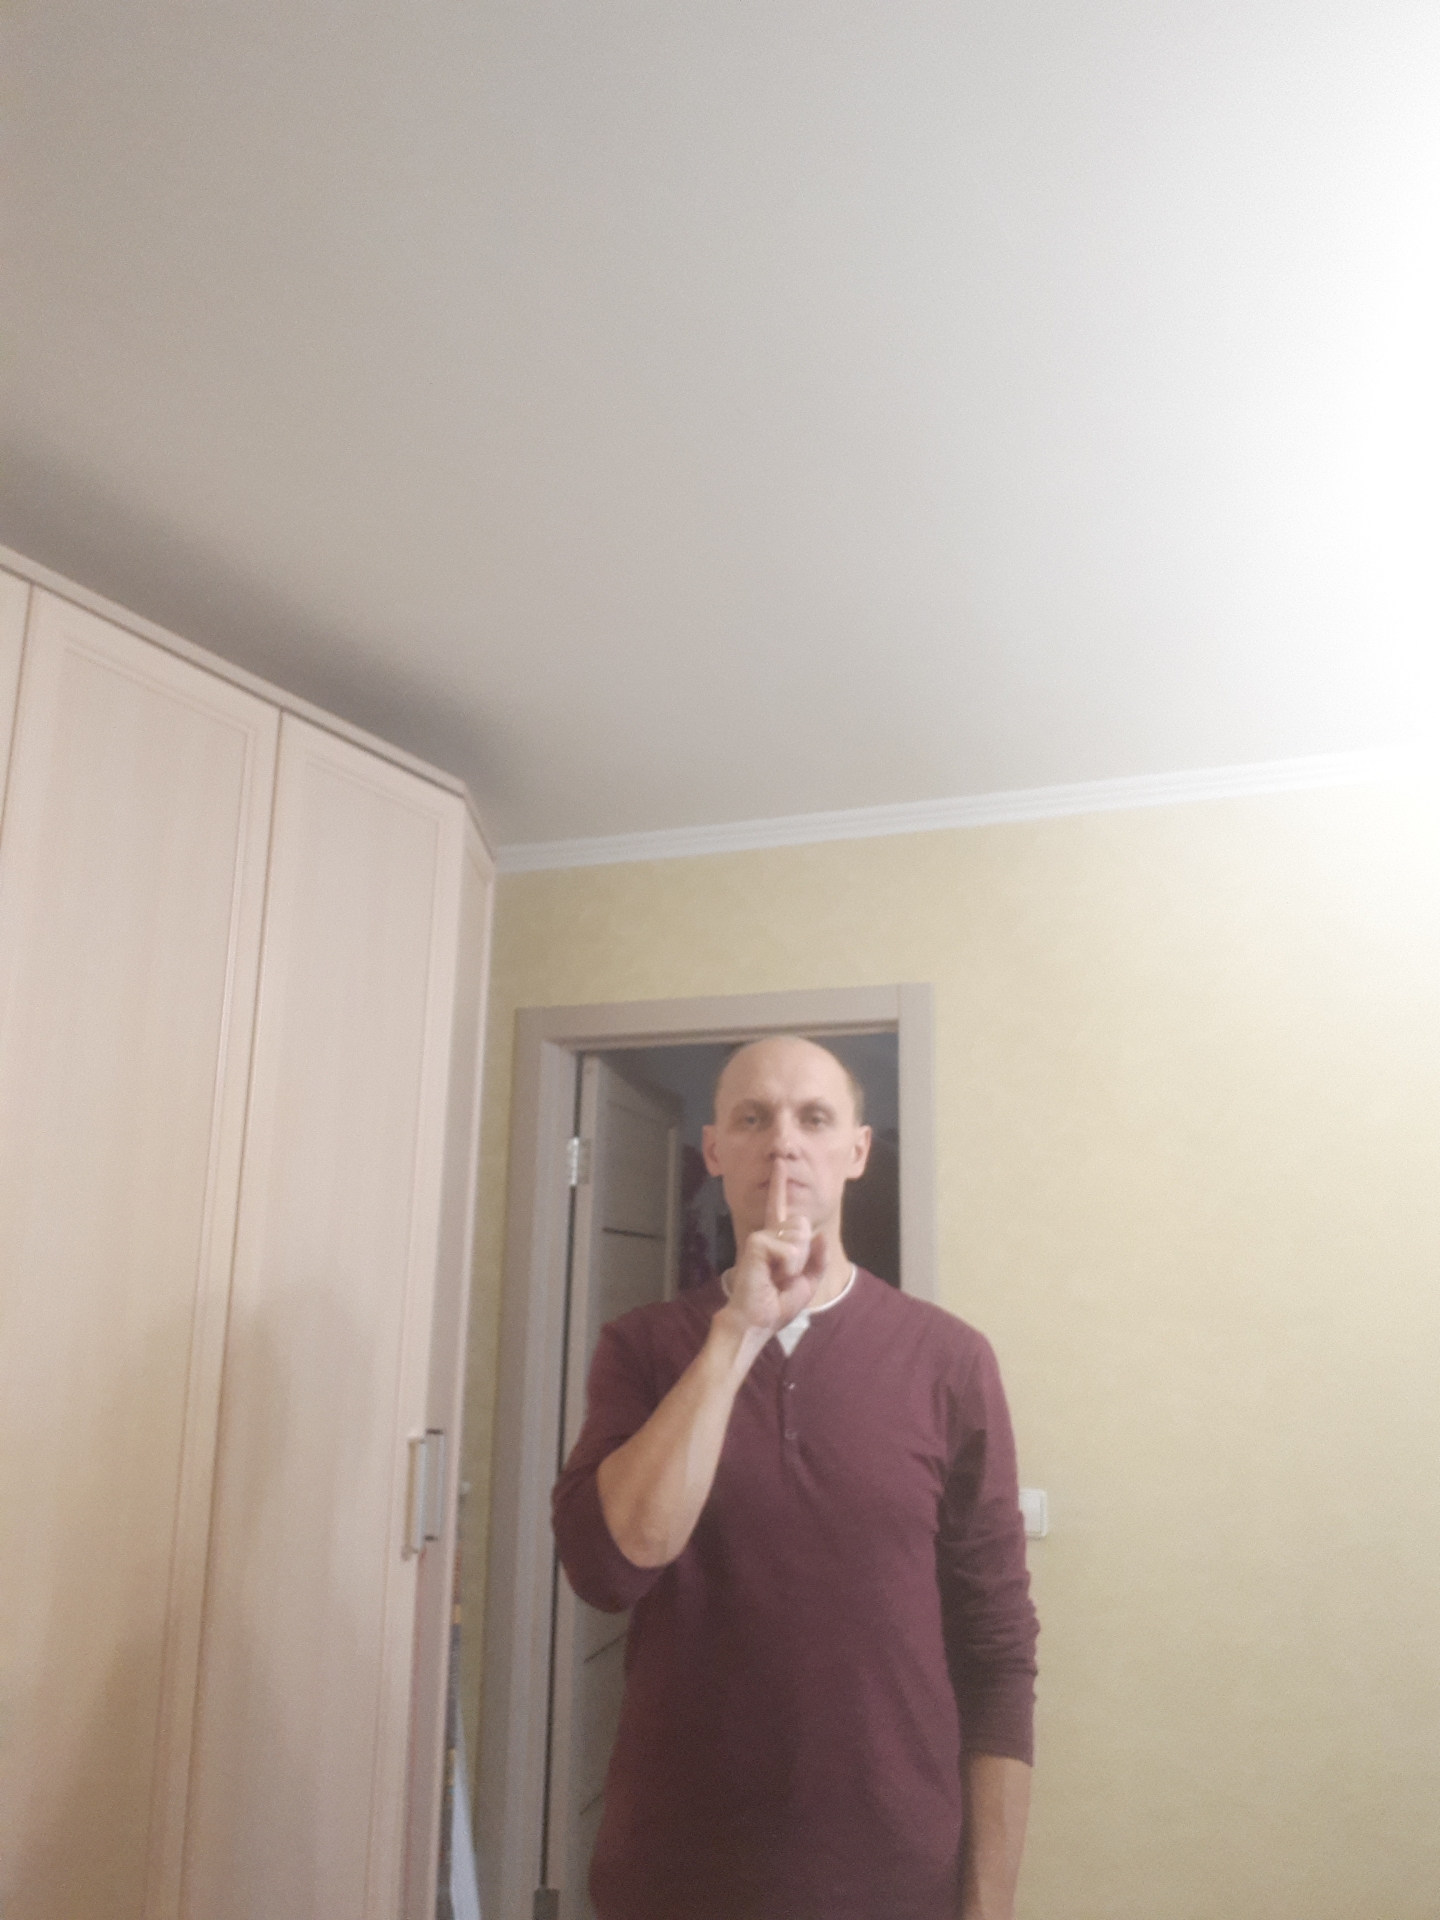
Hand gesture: mute